Park Jeong-hwa

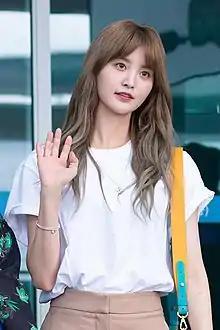
Park in June 2018

Park Jeong-hwa (born May 8, 1995), also known mononymously as Jeonghwa, is a South Korean singer and actress. She is a member of the South Korean girl group EXID.